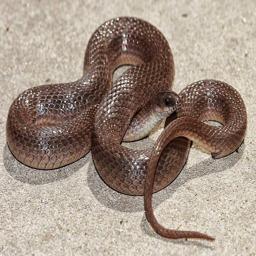
Animal: snakes